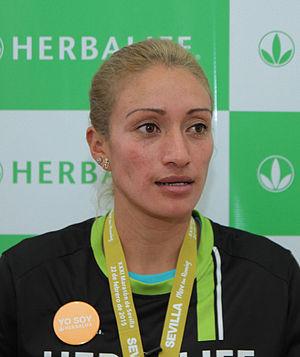
Rosa Alba Chacha Chacha est une athlète équatorienne.